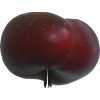
Label: nectarine_flat